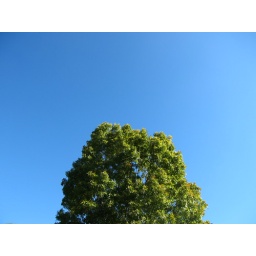
green against blue